Third Meetinghouse

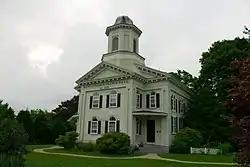
The Third Meeting House in 2012

The Third Meetinghouse is an historic church, community meeting house and Grange Hall at 1 Fairhaven Road in Mattapoisett, Massachusetts. Built in 1816, it is the town's oldest surviving public building, and the one in which the meeting leading to its separation from Rochester took place. The building was added to the National Register of Historic Places in 1976.